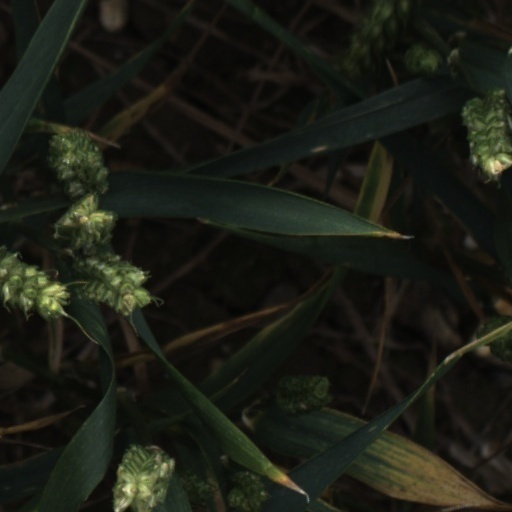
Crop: wheat